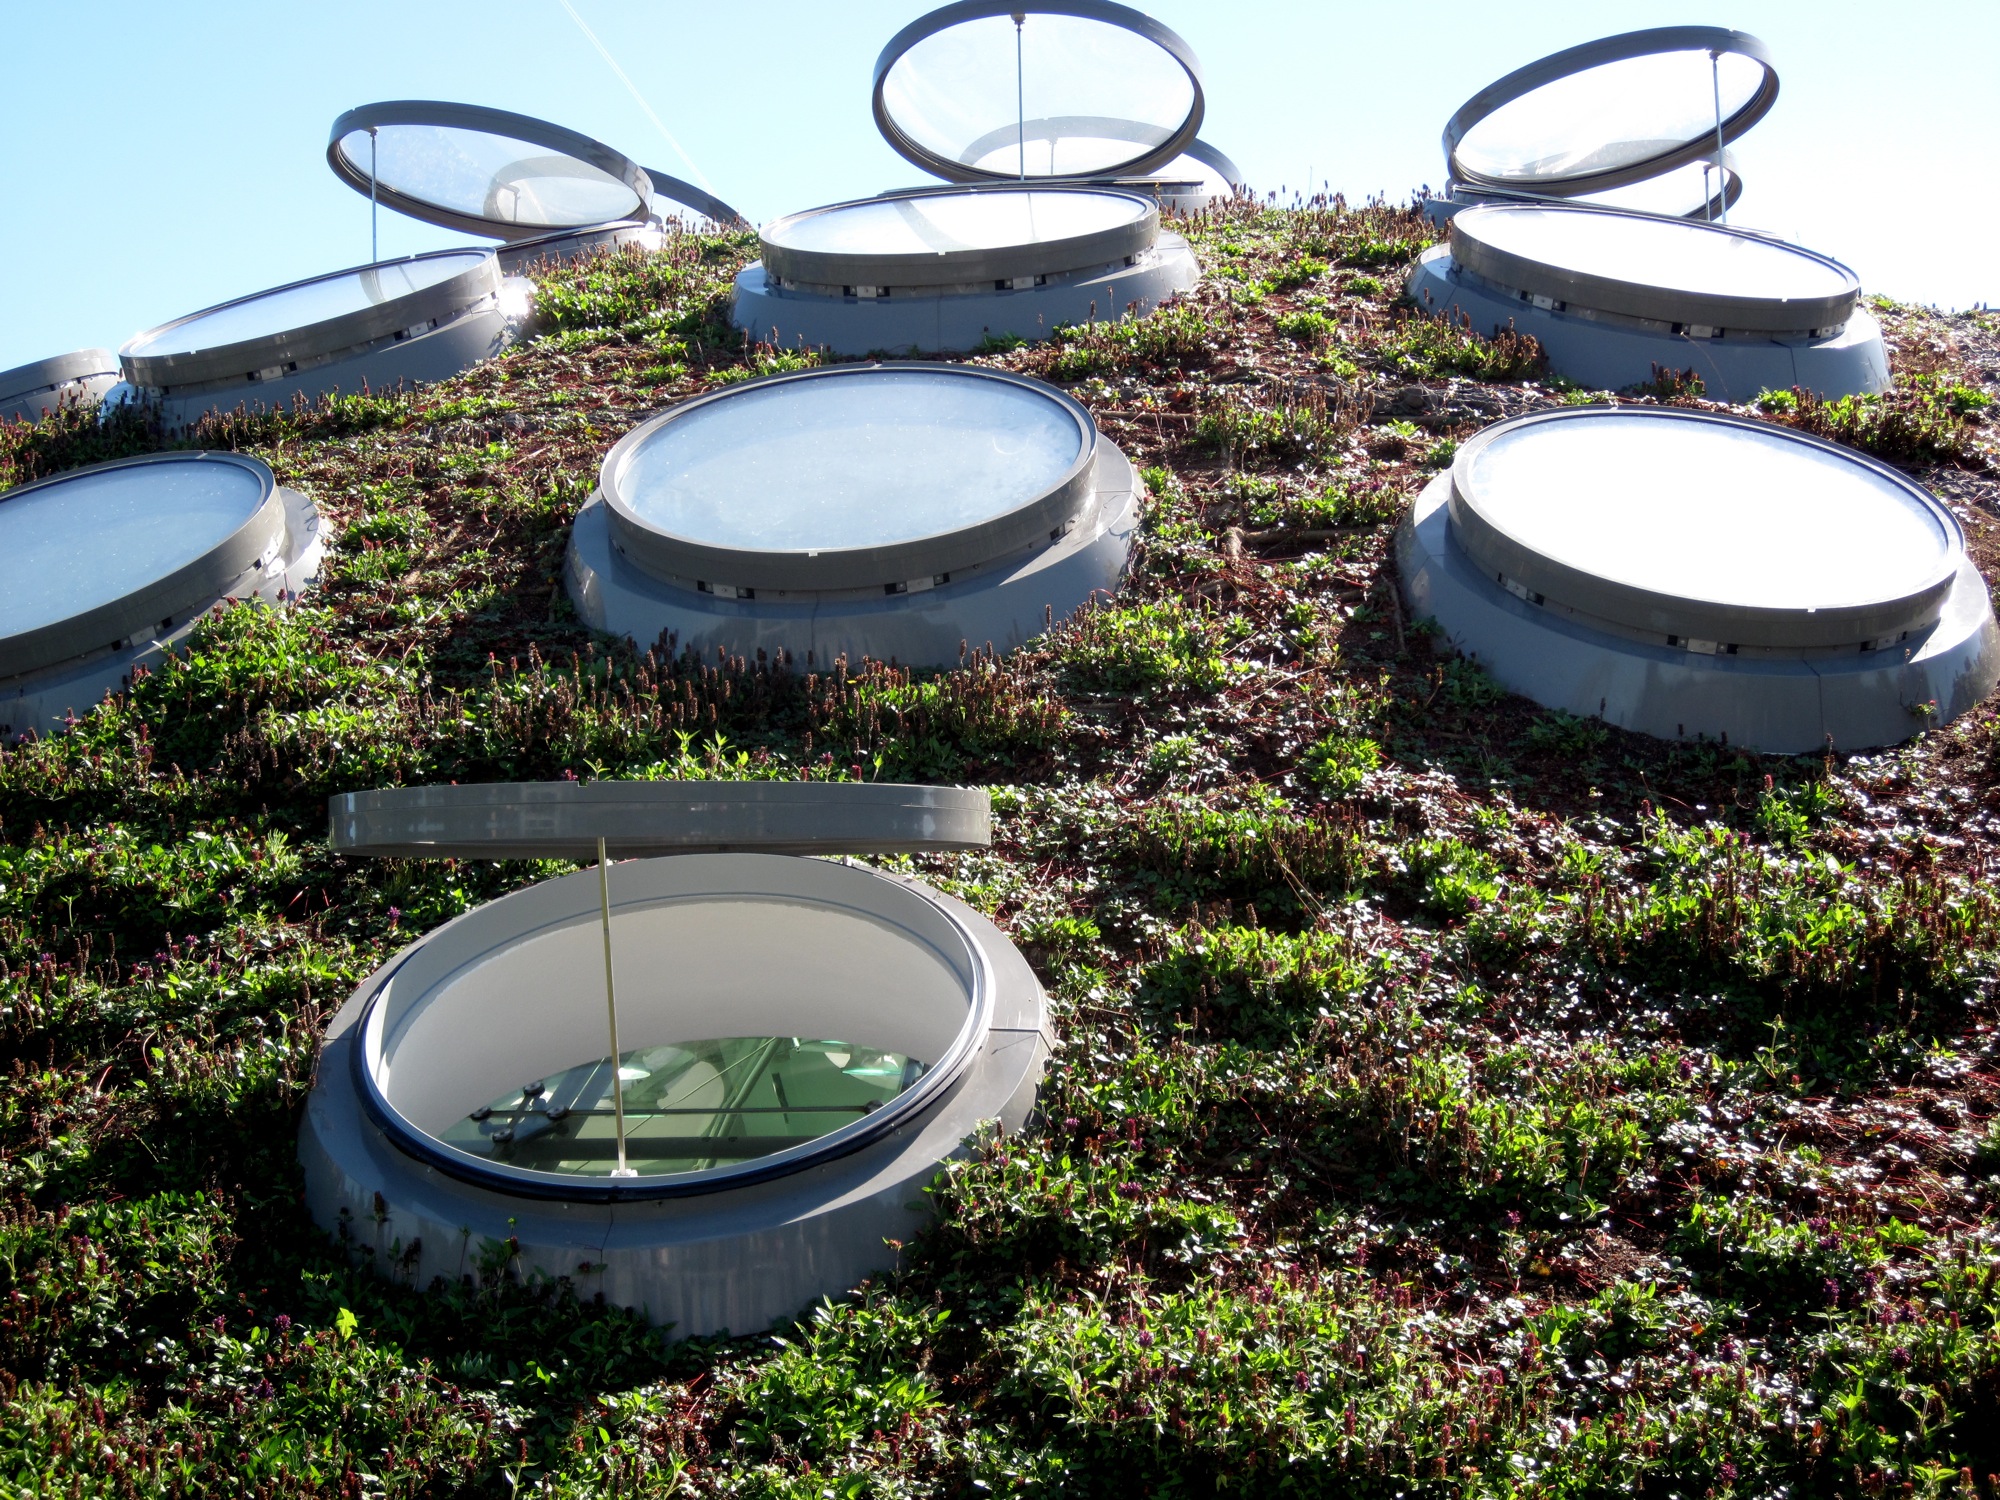
structure, lawn, museum, lighting, stadium, circle, science, man made object